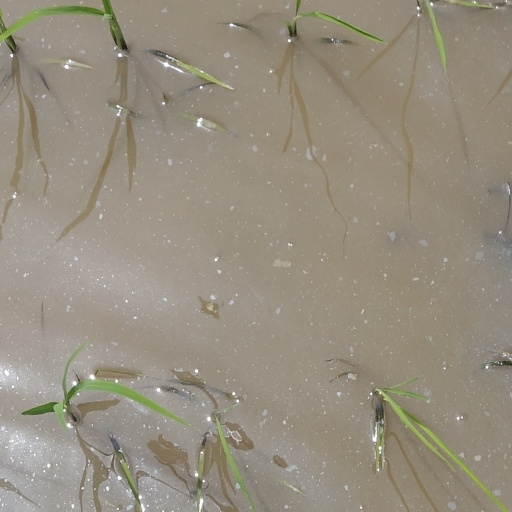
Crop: rice